Parenica

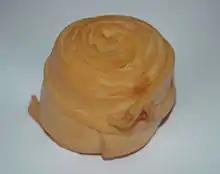
Smoked Parenica

Parenica is a traditional Slovak cheese. Parenica is a semi-firm, non-ripening, semi-fat, steamed and usually smoked cheese, although a non-smoked version is also produced. Parenica is cream and yellow in color, which is darkened by steaming. The cheese is produced in strips, which are woven into snail-like spirals. Originally, in the 1800s, it was made from pure non-pasteurized sheep's milk. Modern varieties are also produced from cow's milk or milk mixtures. Typical cheese rolls weigh about 100 grams (0.1 kg / 0.2 pound / 3 oz).